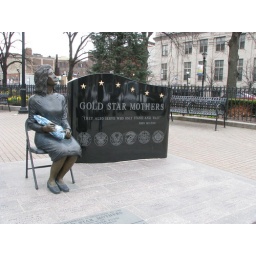
A great monument in front of the Yonkers train station.